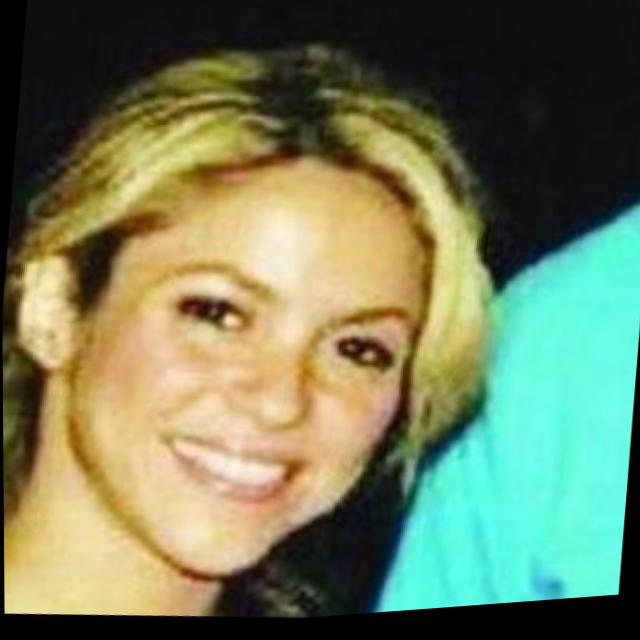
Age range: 21-44